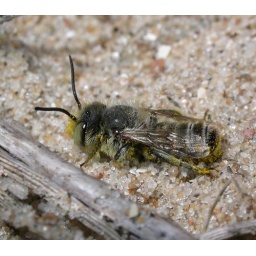
A male is resting in the sun. A fairly common species in the dunes at the coast of Belgium.